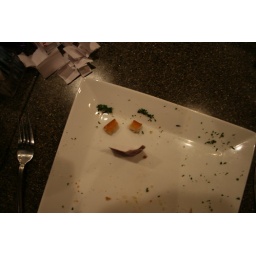
Faces made with lunch items based on a randomly selected expression.&amp;quot;Bemused&amp;quot; food &amp;amp; paper on plate by Caryn Persinger